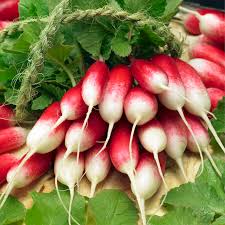
Waste category: biological